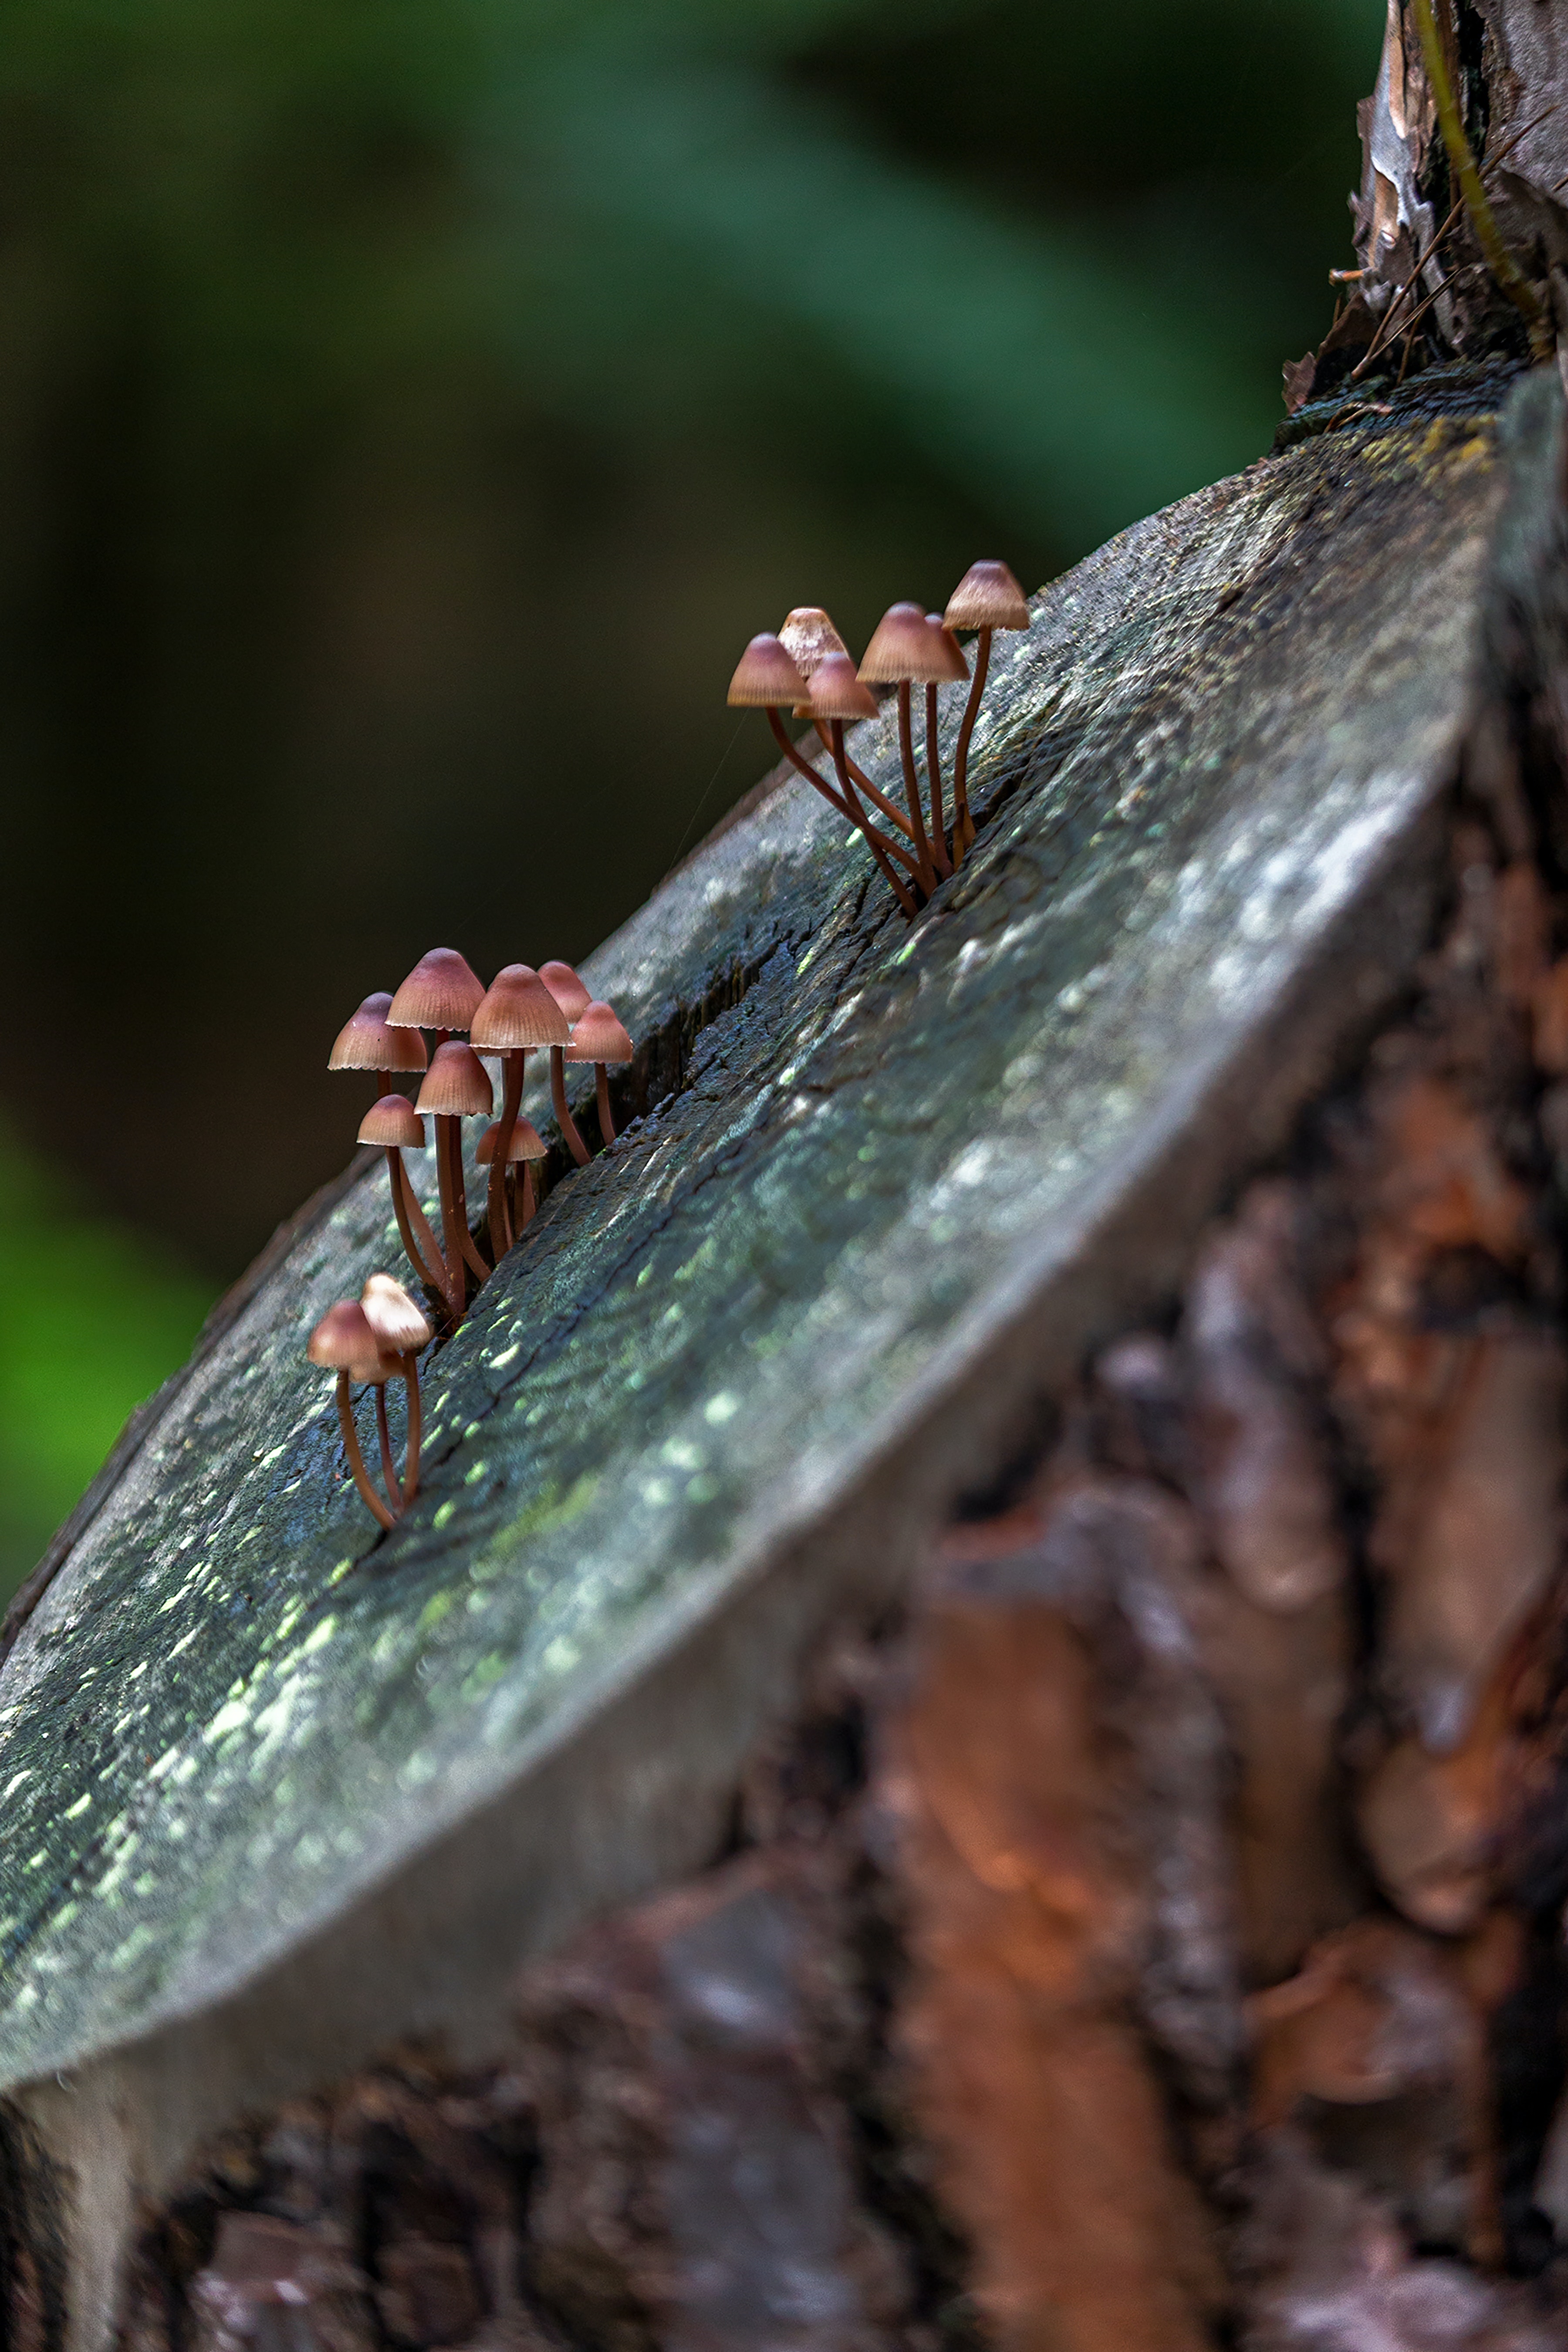
natural, arthropod, insect, plant, organism, terrestrial plant, ant, wood, invertebrate, parasite, close up, pest, membrane winged insect, pollinator, macro photography, electric blue, fly, natural material, terrestrial animal, twig, bug, wildlife, wasp, soil, trunk, tachinidae